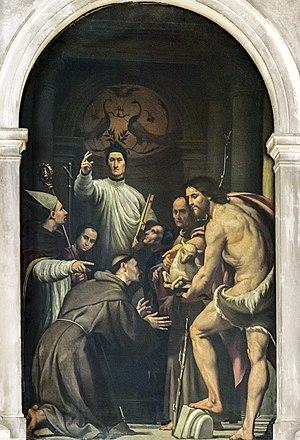
L'église de la Madonna dell'Orto est un édifice religieux situé à Venise, dans le sestiere de Cannaregio, le long du Rio de la Madona de l'Orto et face au rio Brazzo.